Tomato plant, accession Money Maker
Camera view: bottom (45 deg); turntable rotation: 120 degrees
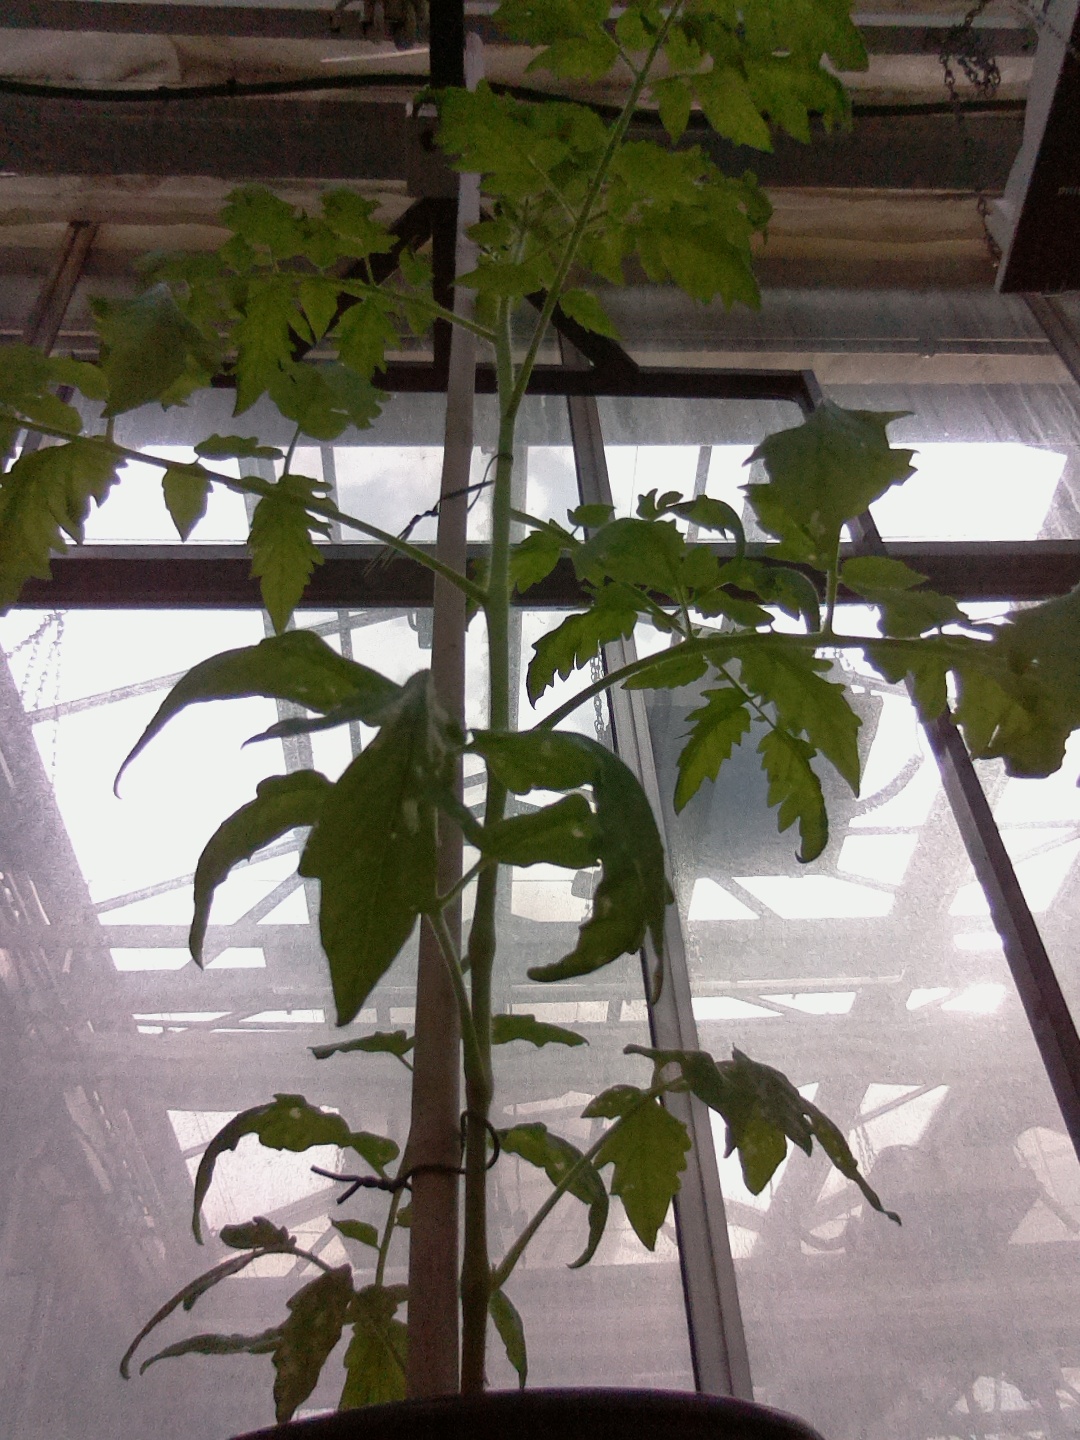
BBCH growth stage 15: 10 of true leaves visible